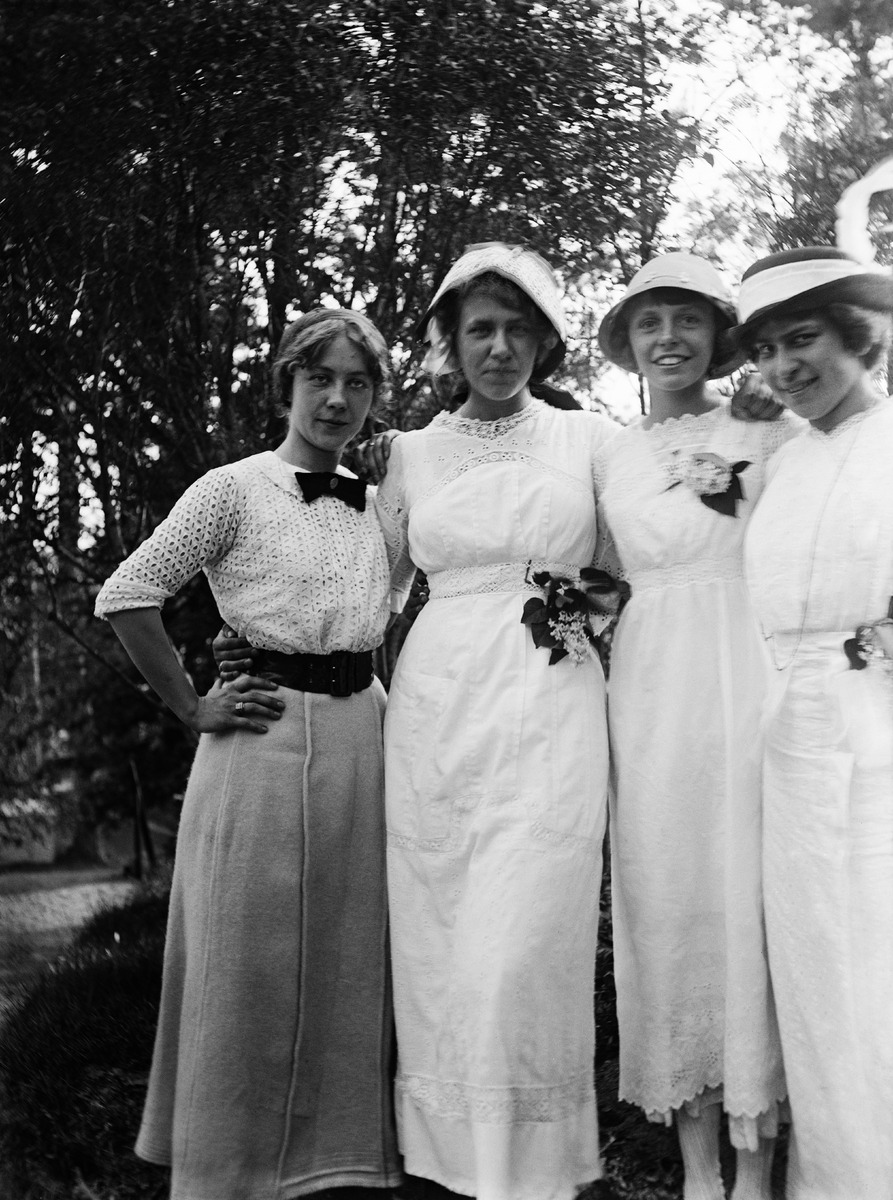
Meilahti, mahdollisesti huvila Villa Solhemin pihapiiri
sisällön kuvaus: Meilahti, mahdollisesti huvila Villa Solhemin pihapiiri. Vasemmalta lukien: Margit Nyberg, Lisbeth Nissen, Birgit Nissen ja tuntematon. mustavalkoinen
Ajankohta: kuvausaika 1917 n
Aiheet: Nissen, Birgit, Nissen, Lisbeth, Nyberg, Margit, pukuhistoria, henkilöhistoria, vaatteet, kesävaatteet, leningit, pukeutuminen, helmet, pitsit, muoti, kampaukset, asusteet, solmiot, kukat, pihasyreeni